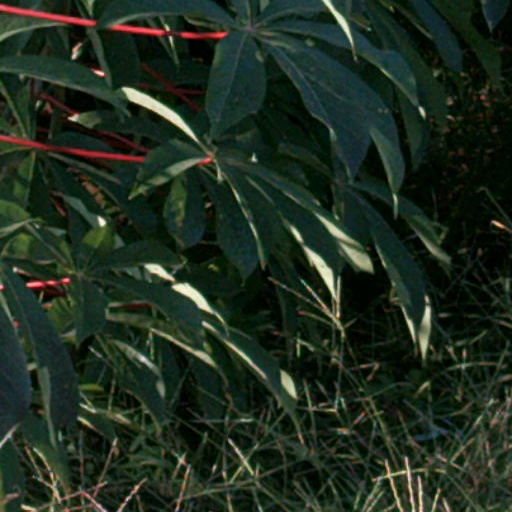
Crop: cassava